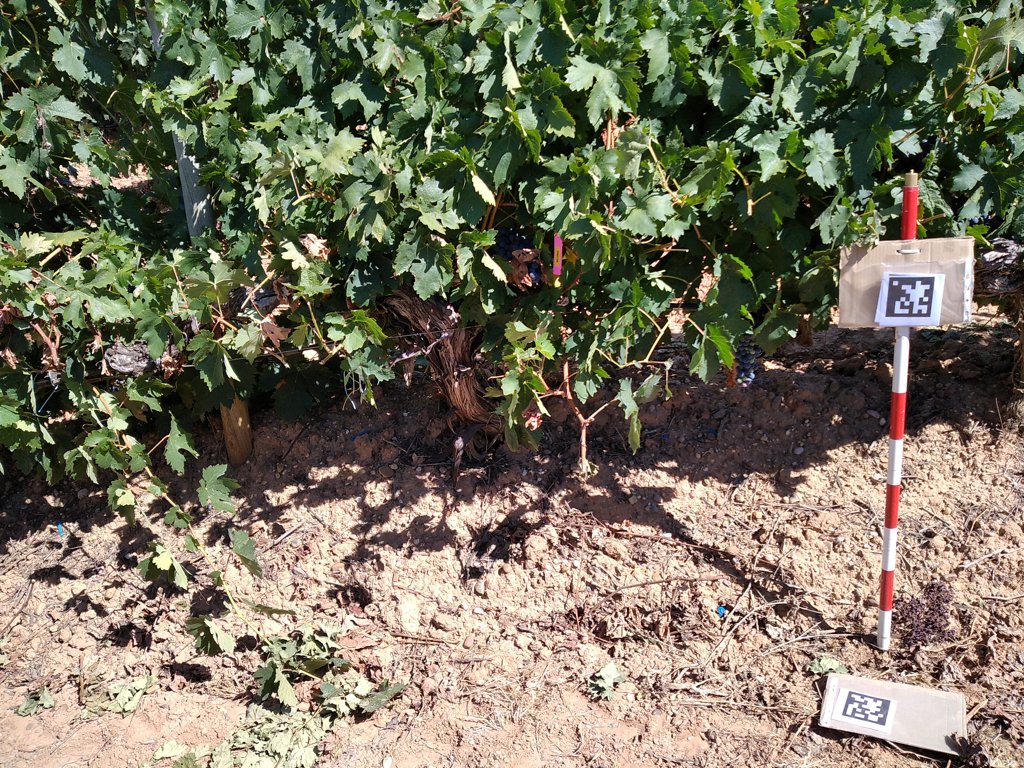
Berries visible: 55
Grape clusters: 3